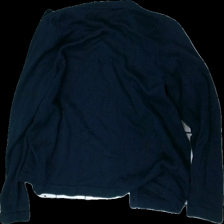
View: back
Type: Cardigan
Category: Ladies
Brand: Isolde
Colors: Blue
Material: 100% cotton
Cut: Regular
Size: L
Season: All
Price range: 50-100
Recommended usage: Reuse